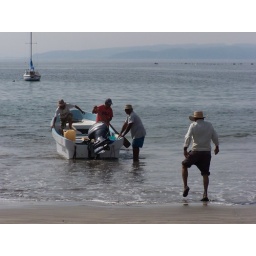
Bringing in the boat and the fish